Fujio Cho

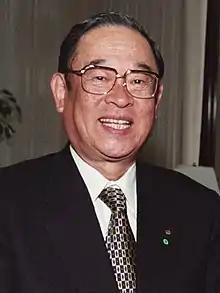
In 2002

is a Japanese businessman who was formerly honorary chairman of the Toyota Motor Corporation. Chō is only the second "outsider" to head Toyota Motor Co. since the members of the founding Toyoda family stepped aside in 1995.